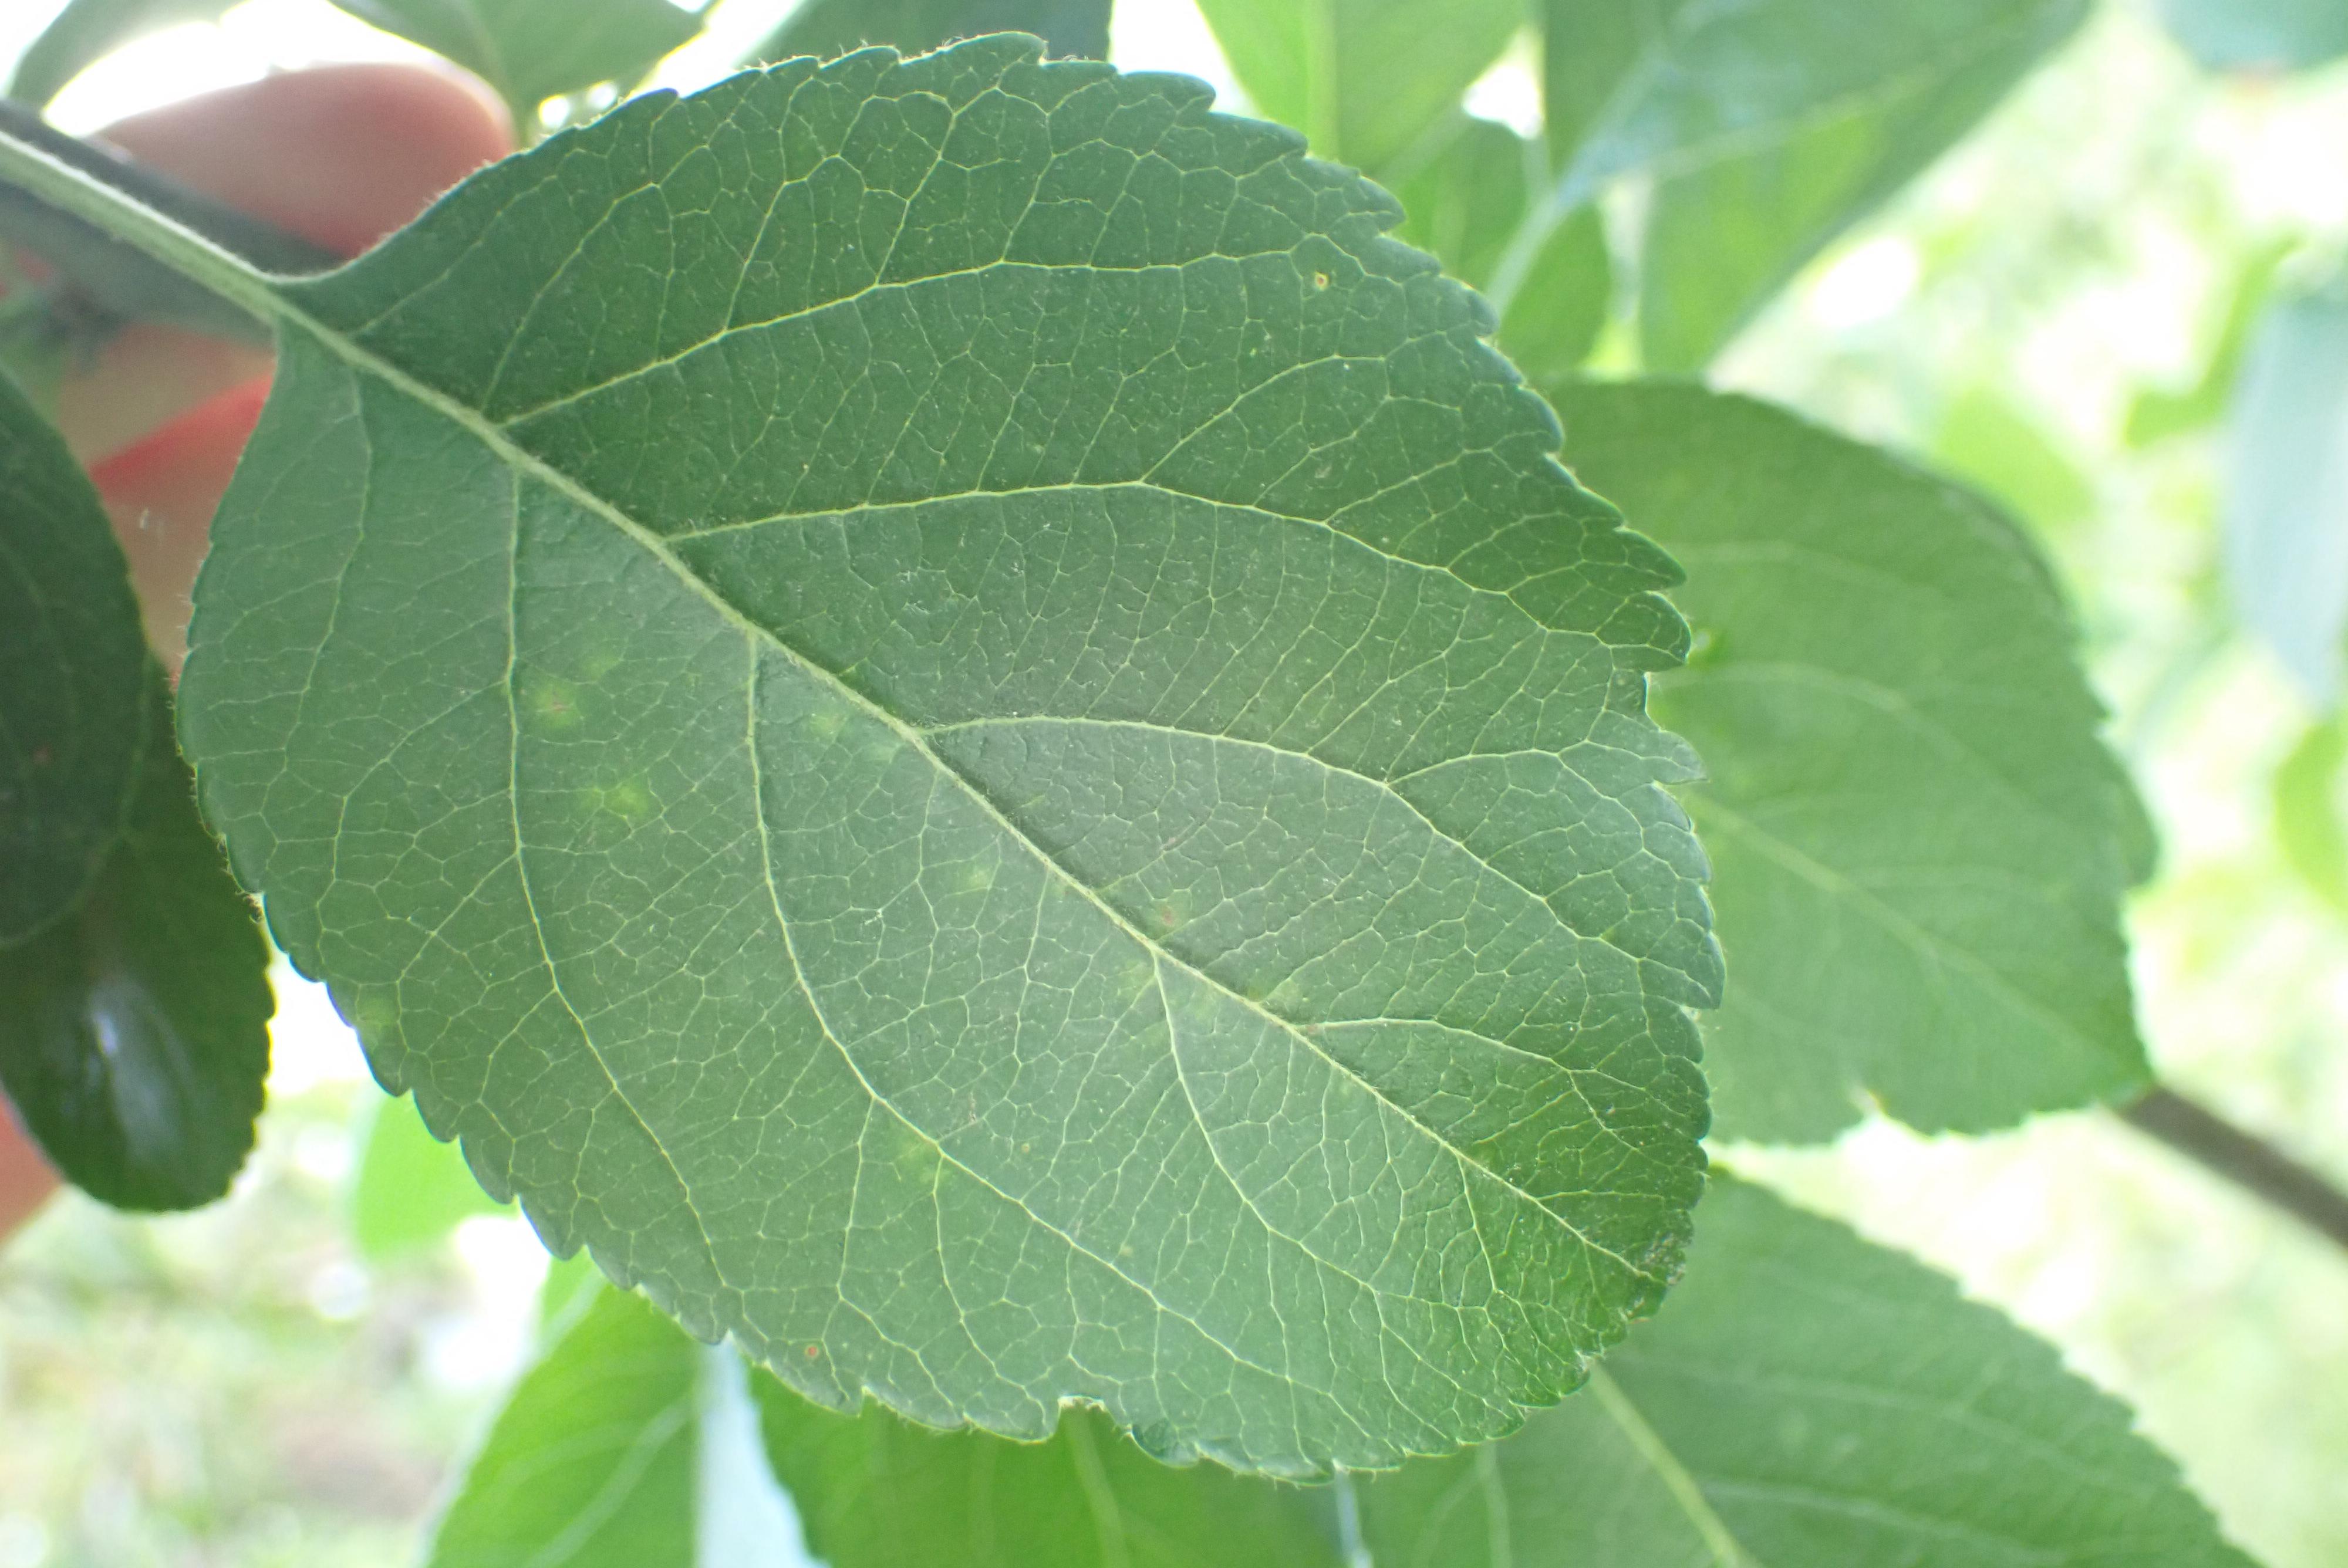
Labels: scab